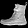
Label: Ankle boot